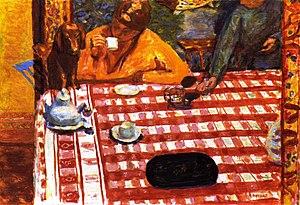
Cette liste de tableaux de Pierre Bonnard rassemble de façon chronologique un certain nombre de peintures de Pierre Bonnard.